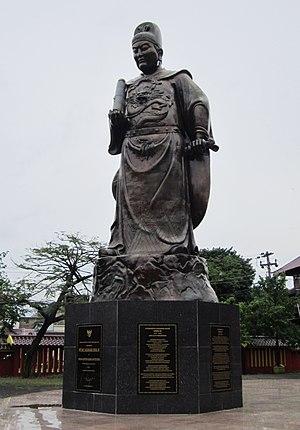
Zheng He est un eunuque chinois musulman et un explorateur maritime célèbre, que ses voyages amenèrent jusqu'au Moyen-Orient et en Afrique de l'Est.